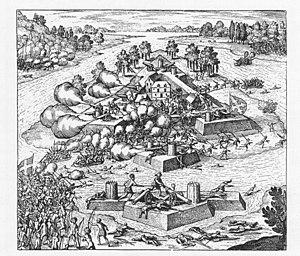
La Floride française est un territoire colonial éphémère créé par des Huguenots français au XVIᵉ siècle. Après trois expéditions en 1562, 1564 et 1565, les Français ont renoncé à coloniser la Floride. Il s'étaient établis notamment le long de la « rivière de May », où ils avaient construit le bastion de Charlesfort.
Fort Caroline est un fort français construit dans la première colonie française sur l'actuel territoire des États-Unis. Fondée, en 1564, par René de Goulaine de Laudonnière en lien avec l'expédition de Jean Ribault mandatée par Gaspard II de Coligny, sur le Saint Johns à l'emplacement de l'actuelle cité de Jacksonville en Floride. La colonie de la Floride française ne vécut que quelques années avant d'être détruite par les Espagnols. Depuis les années 1950, un Mémorial national y a été établi, comprenant une reproduction à échelle réduite du fort et un petit musée pour les visiteurs. Le site est géré en association avec le Timucuan Ecological and Historic Preserve. Comme pour tous les lieux historiques administrés par le National Park Service, le mémorial est inscrit au Registre national des lieux historiques, depuis le 15 octobre 1966.